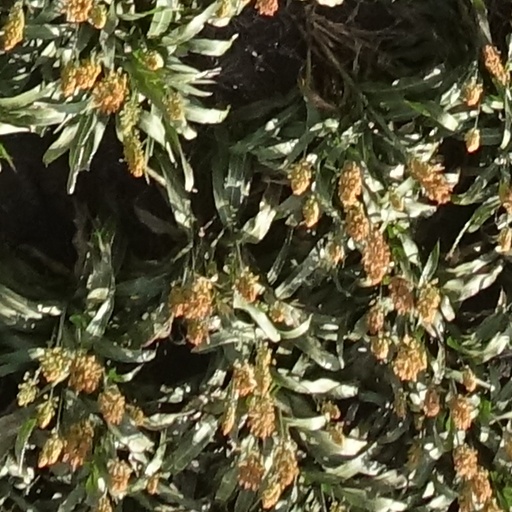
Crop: sorghum